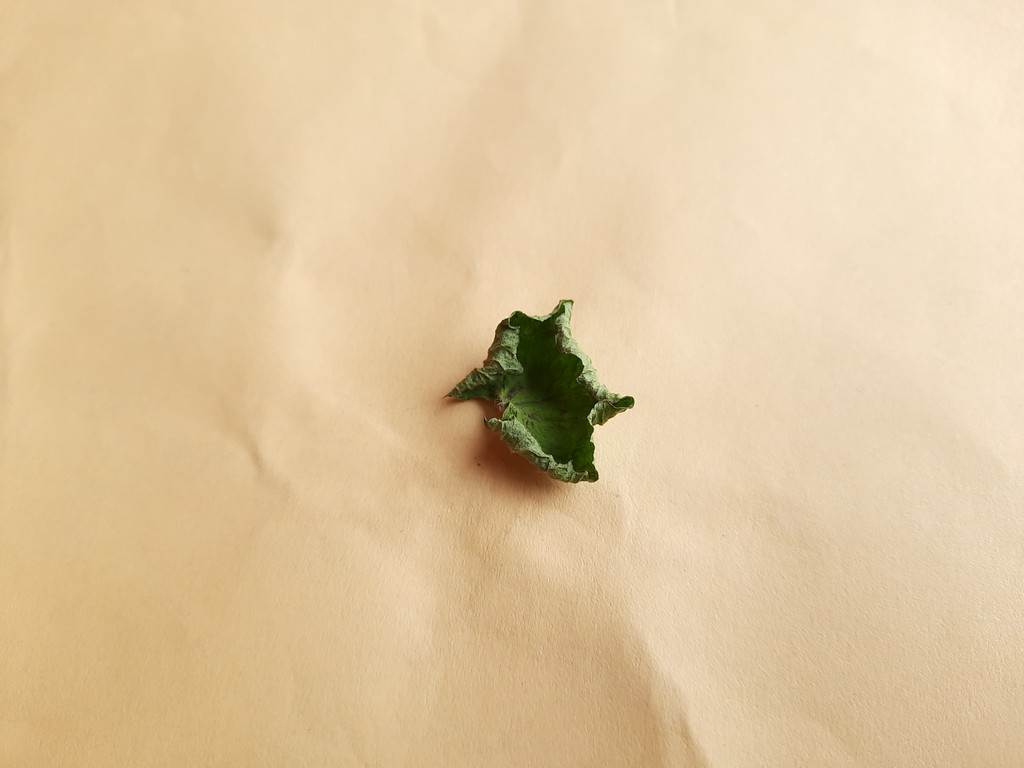
Label: Dried